Deep Hayes Country Park

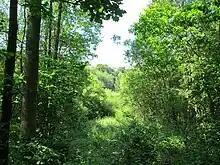
Vista across the park

Deep Hayes Reservoir was built in 1848 by the Staffordshire Potteries Waterworks Company. The company in 1847 built works to take water from a spring at Wall Grange, up to 1.5 million gallons a day, to supply water to the Potteries; the reservoir compensated for the loss of this water which served mills downstream along the River Churnet.